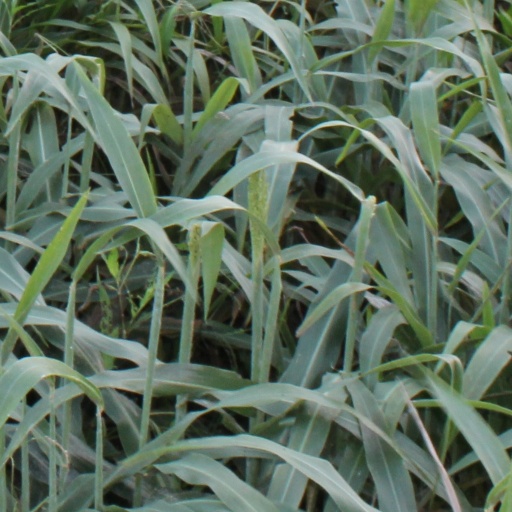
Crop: sorghum